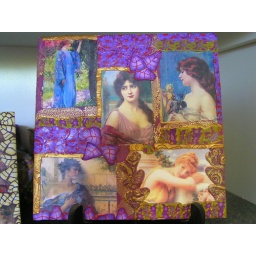
Black t- shirt transfer paper used onto tile and edges in fimo clay